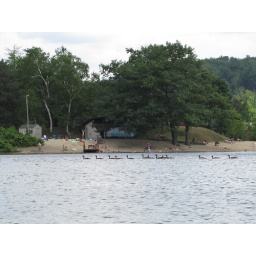
Ducks swimming in front of the beach at Ashfield Lake